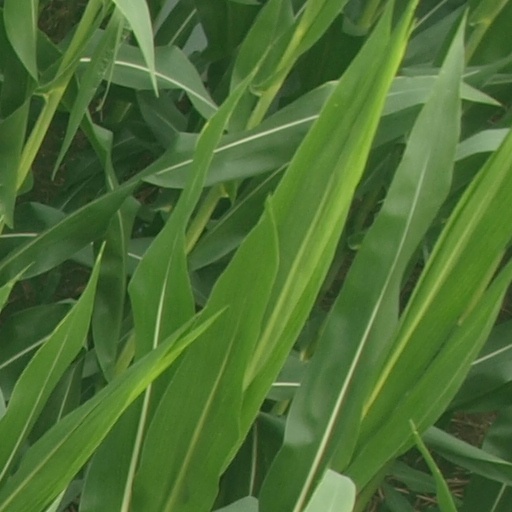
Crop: maize; corn